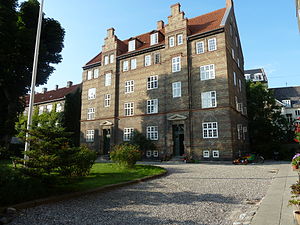
Christian Tybjerg / Værker
Treschows Stiftelse
Hans Christian Tybjerg var en dansk arkitekt i senklassicismen.